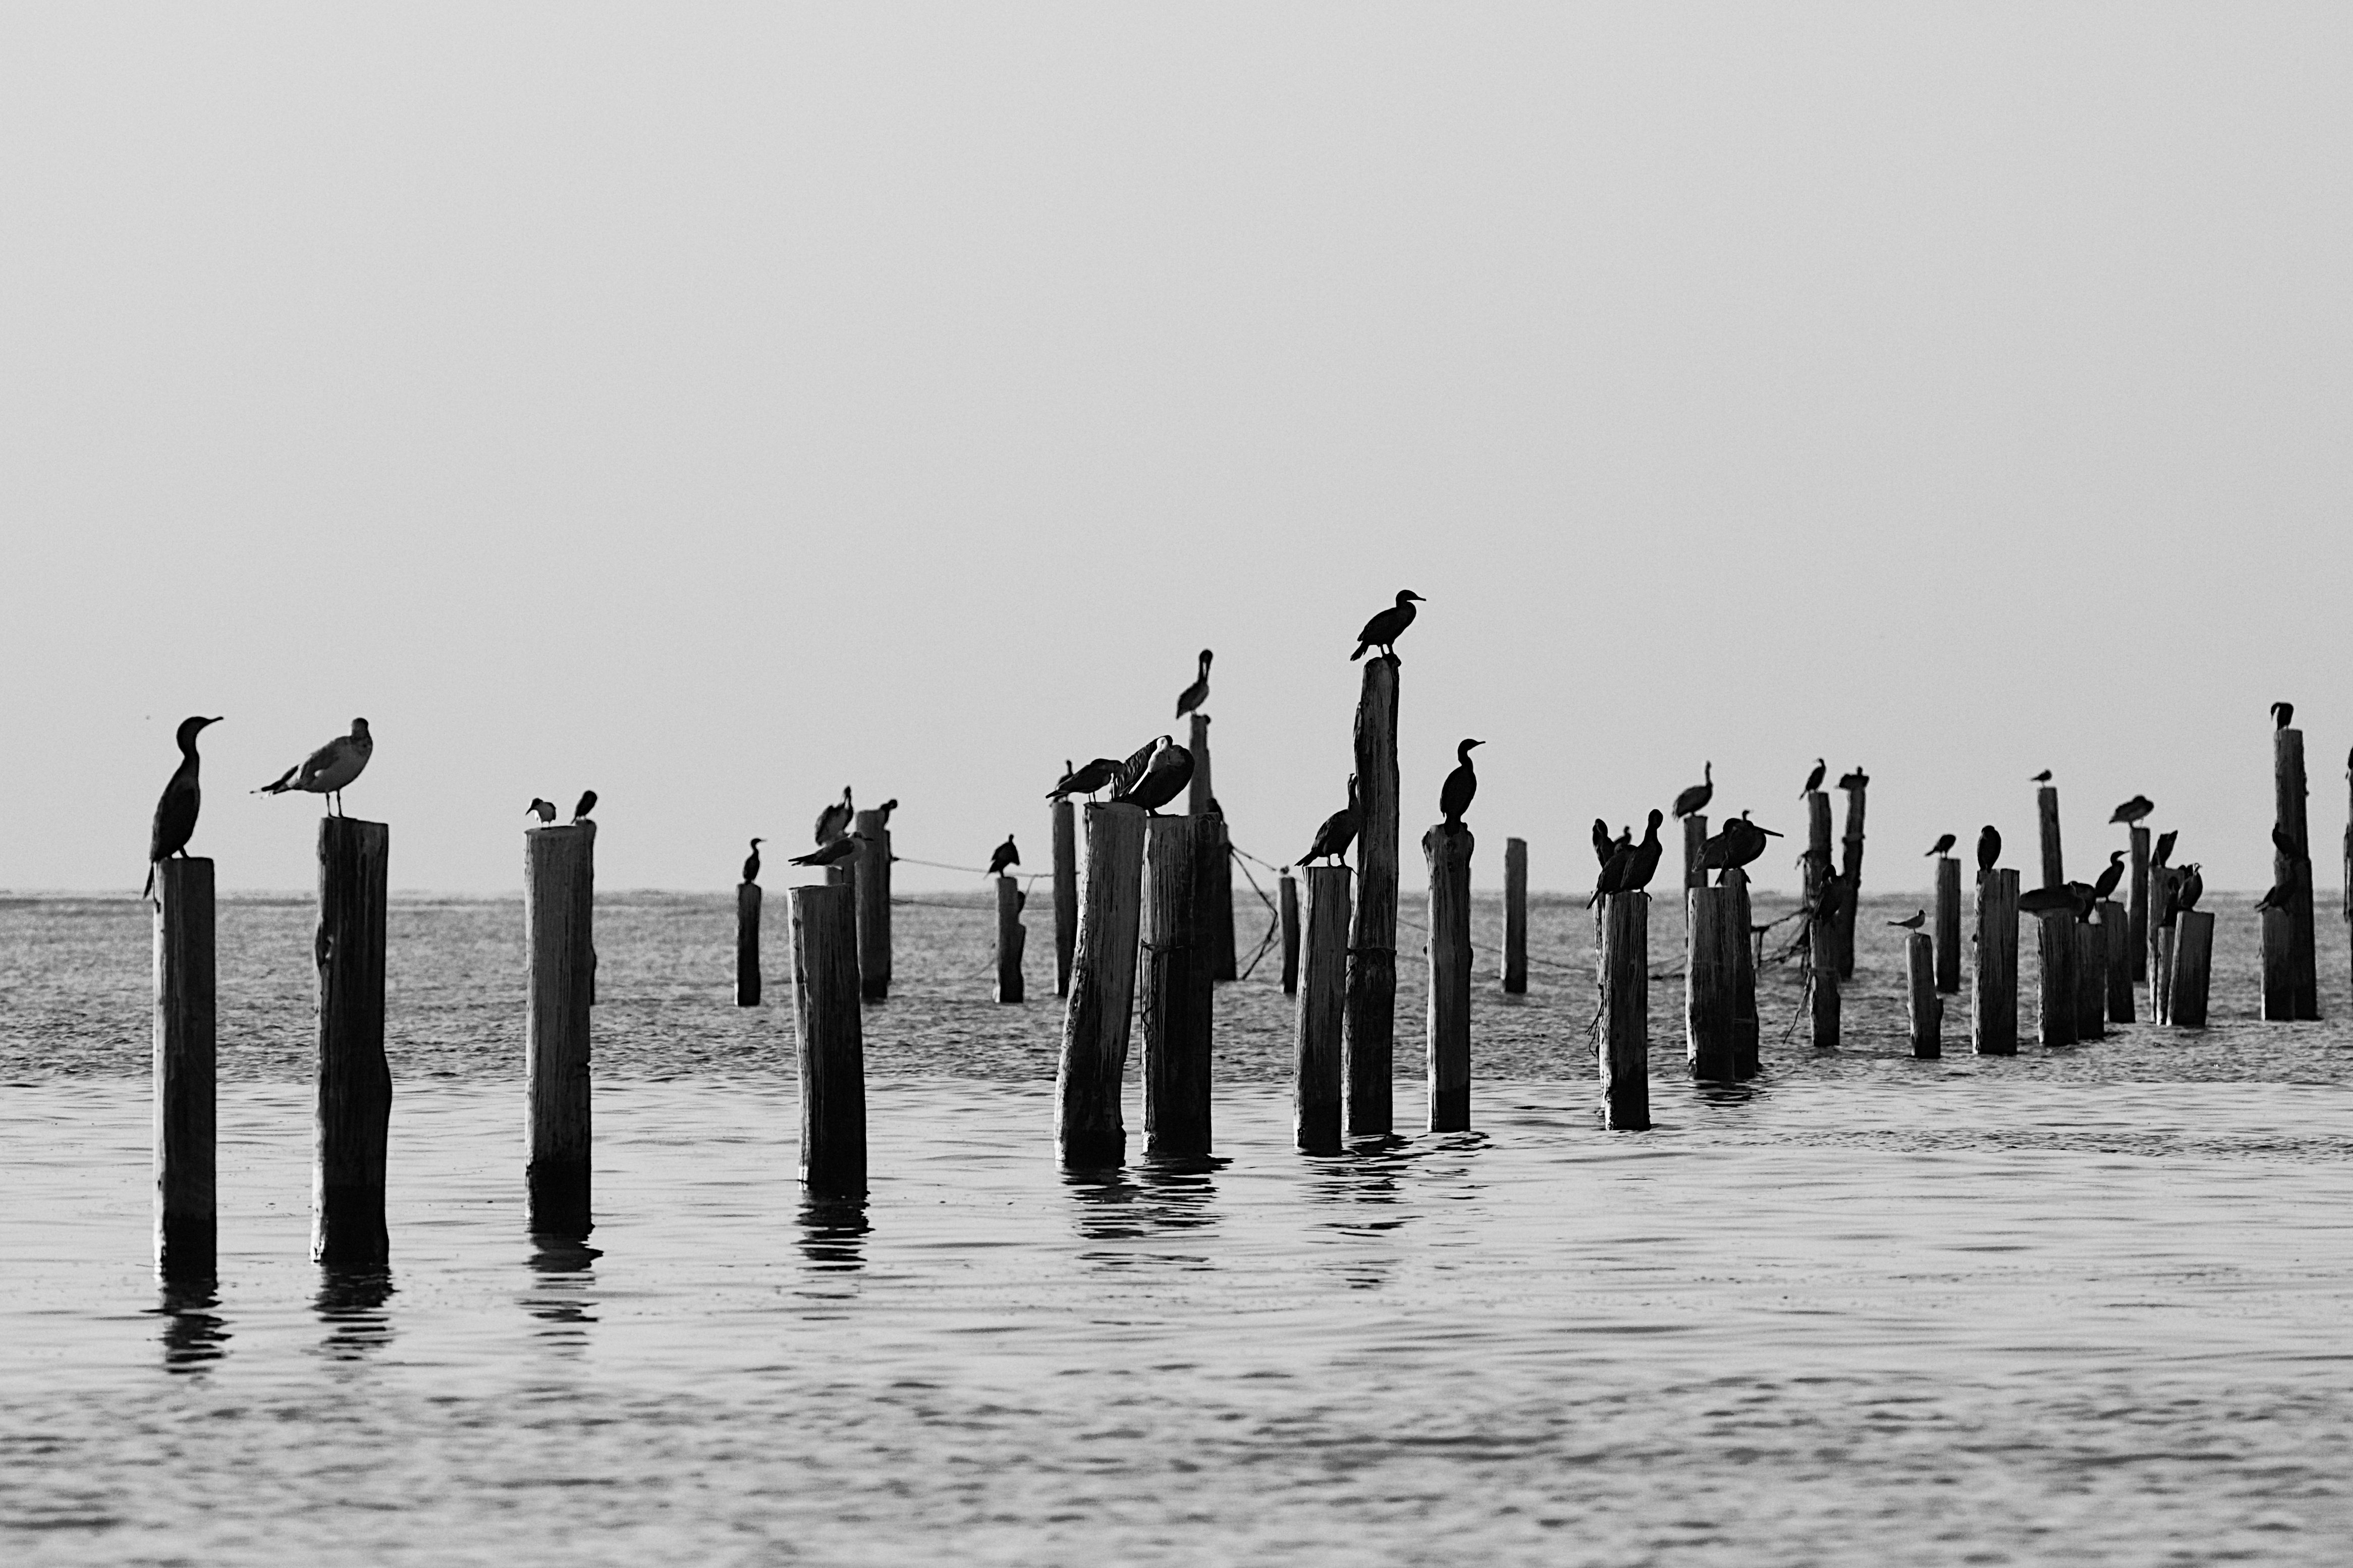
sea, water, winter, black and white, reflection, monochrome, bw, odyssey, 2011365, monochrome photography, atmospheric phenomenon